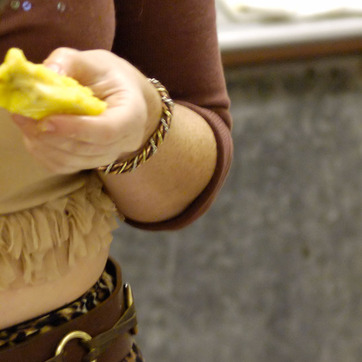
Material: skin